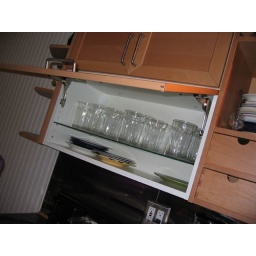
horiz cabinet doors stay up by themselves